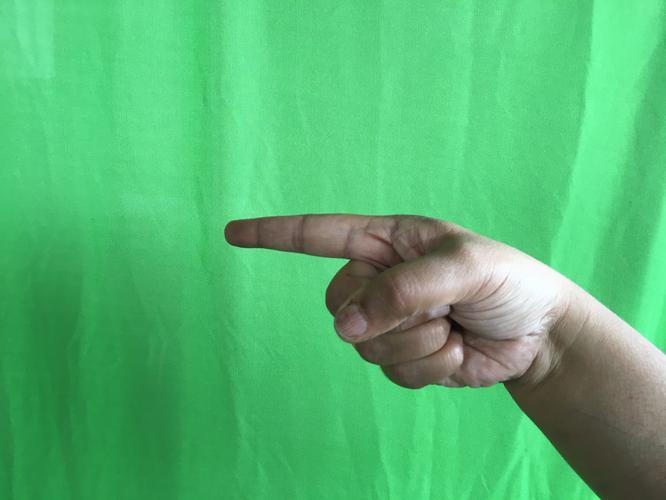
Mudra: Suchi
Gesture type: single_hand